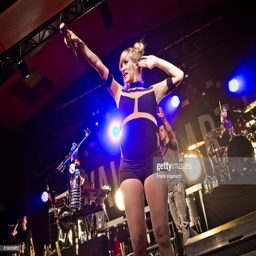
singer songwriter of the band artist performs live on stage during a concert at the astra .